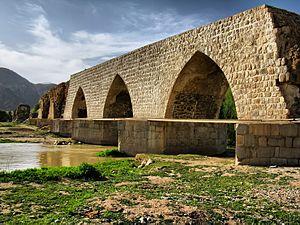
Cette liste de ponts d'Iran a pour vocation de présenter une liste de ponts remarquables d'Iran, tant par leurs caractéristiques dimensionnelles, que par leur intérêt architectural ou historique.
Le pont Shapuri', également surnommé le pont cassé est un pont d'architecture sassanide situé au Sud de Khorramabad, dans le Nord de la province du Lorestan, en Iran.